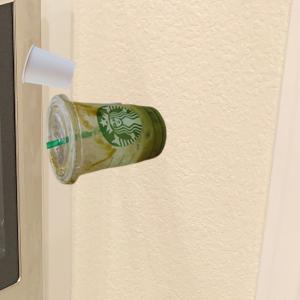
Label: cups